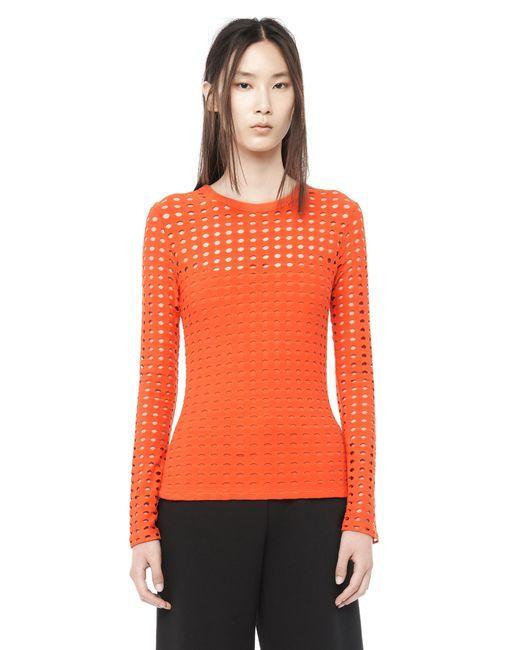
Strickpullover im Nadelstil für eine Überraschung